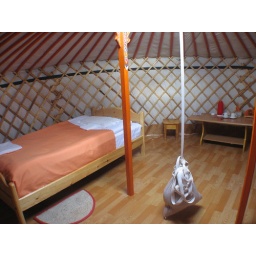
Inside my ger, with the rock keeping the roof in place